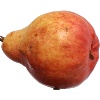
Label: Pear Red 1